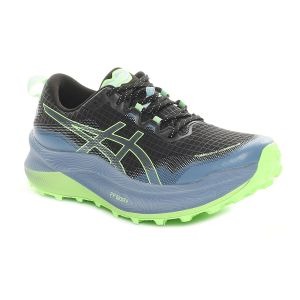
Asics Scarpa da Trail Running Uomo  Trabuco Max 3 Nero   Sconto 30%
Prezzo: 126,00 €